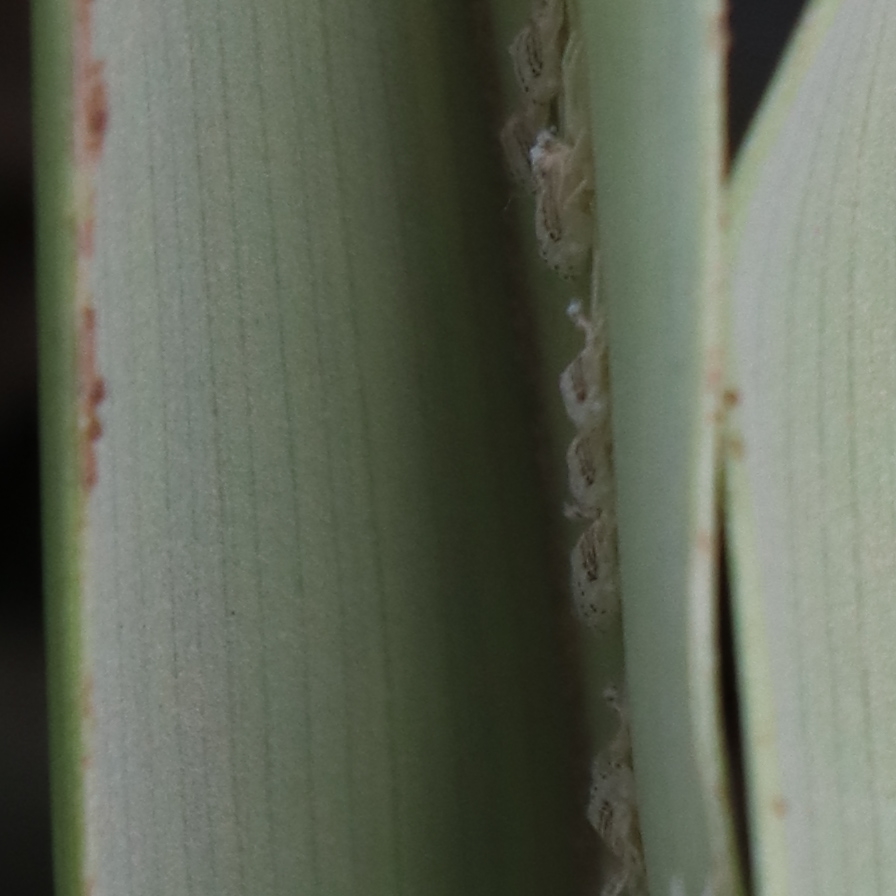
Label: Bug